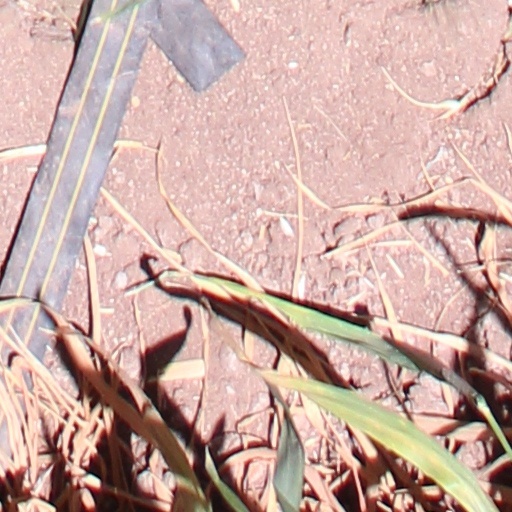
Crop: wheat